Isortoq Fjord

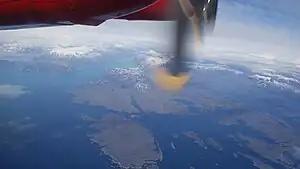
Aerial view of Isortoq Fjord (upper left).

The shores of the fjord are uninhabited. Maniitsoq town is located to the northwest of the fjord mouth, on an island of the same name.